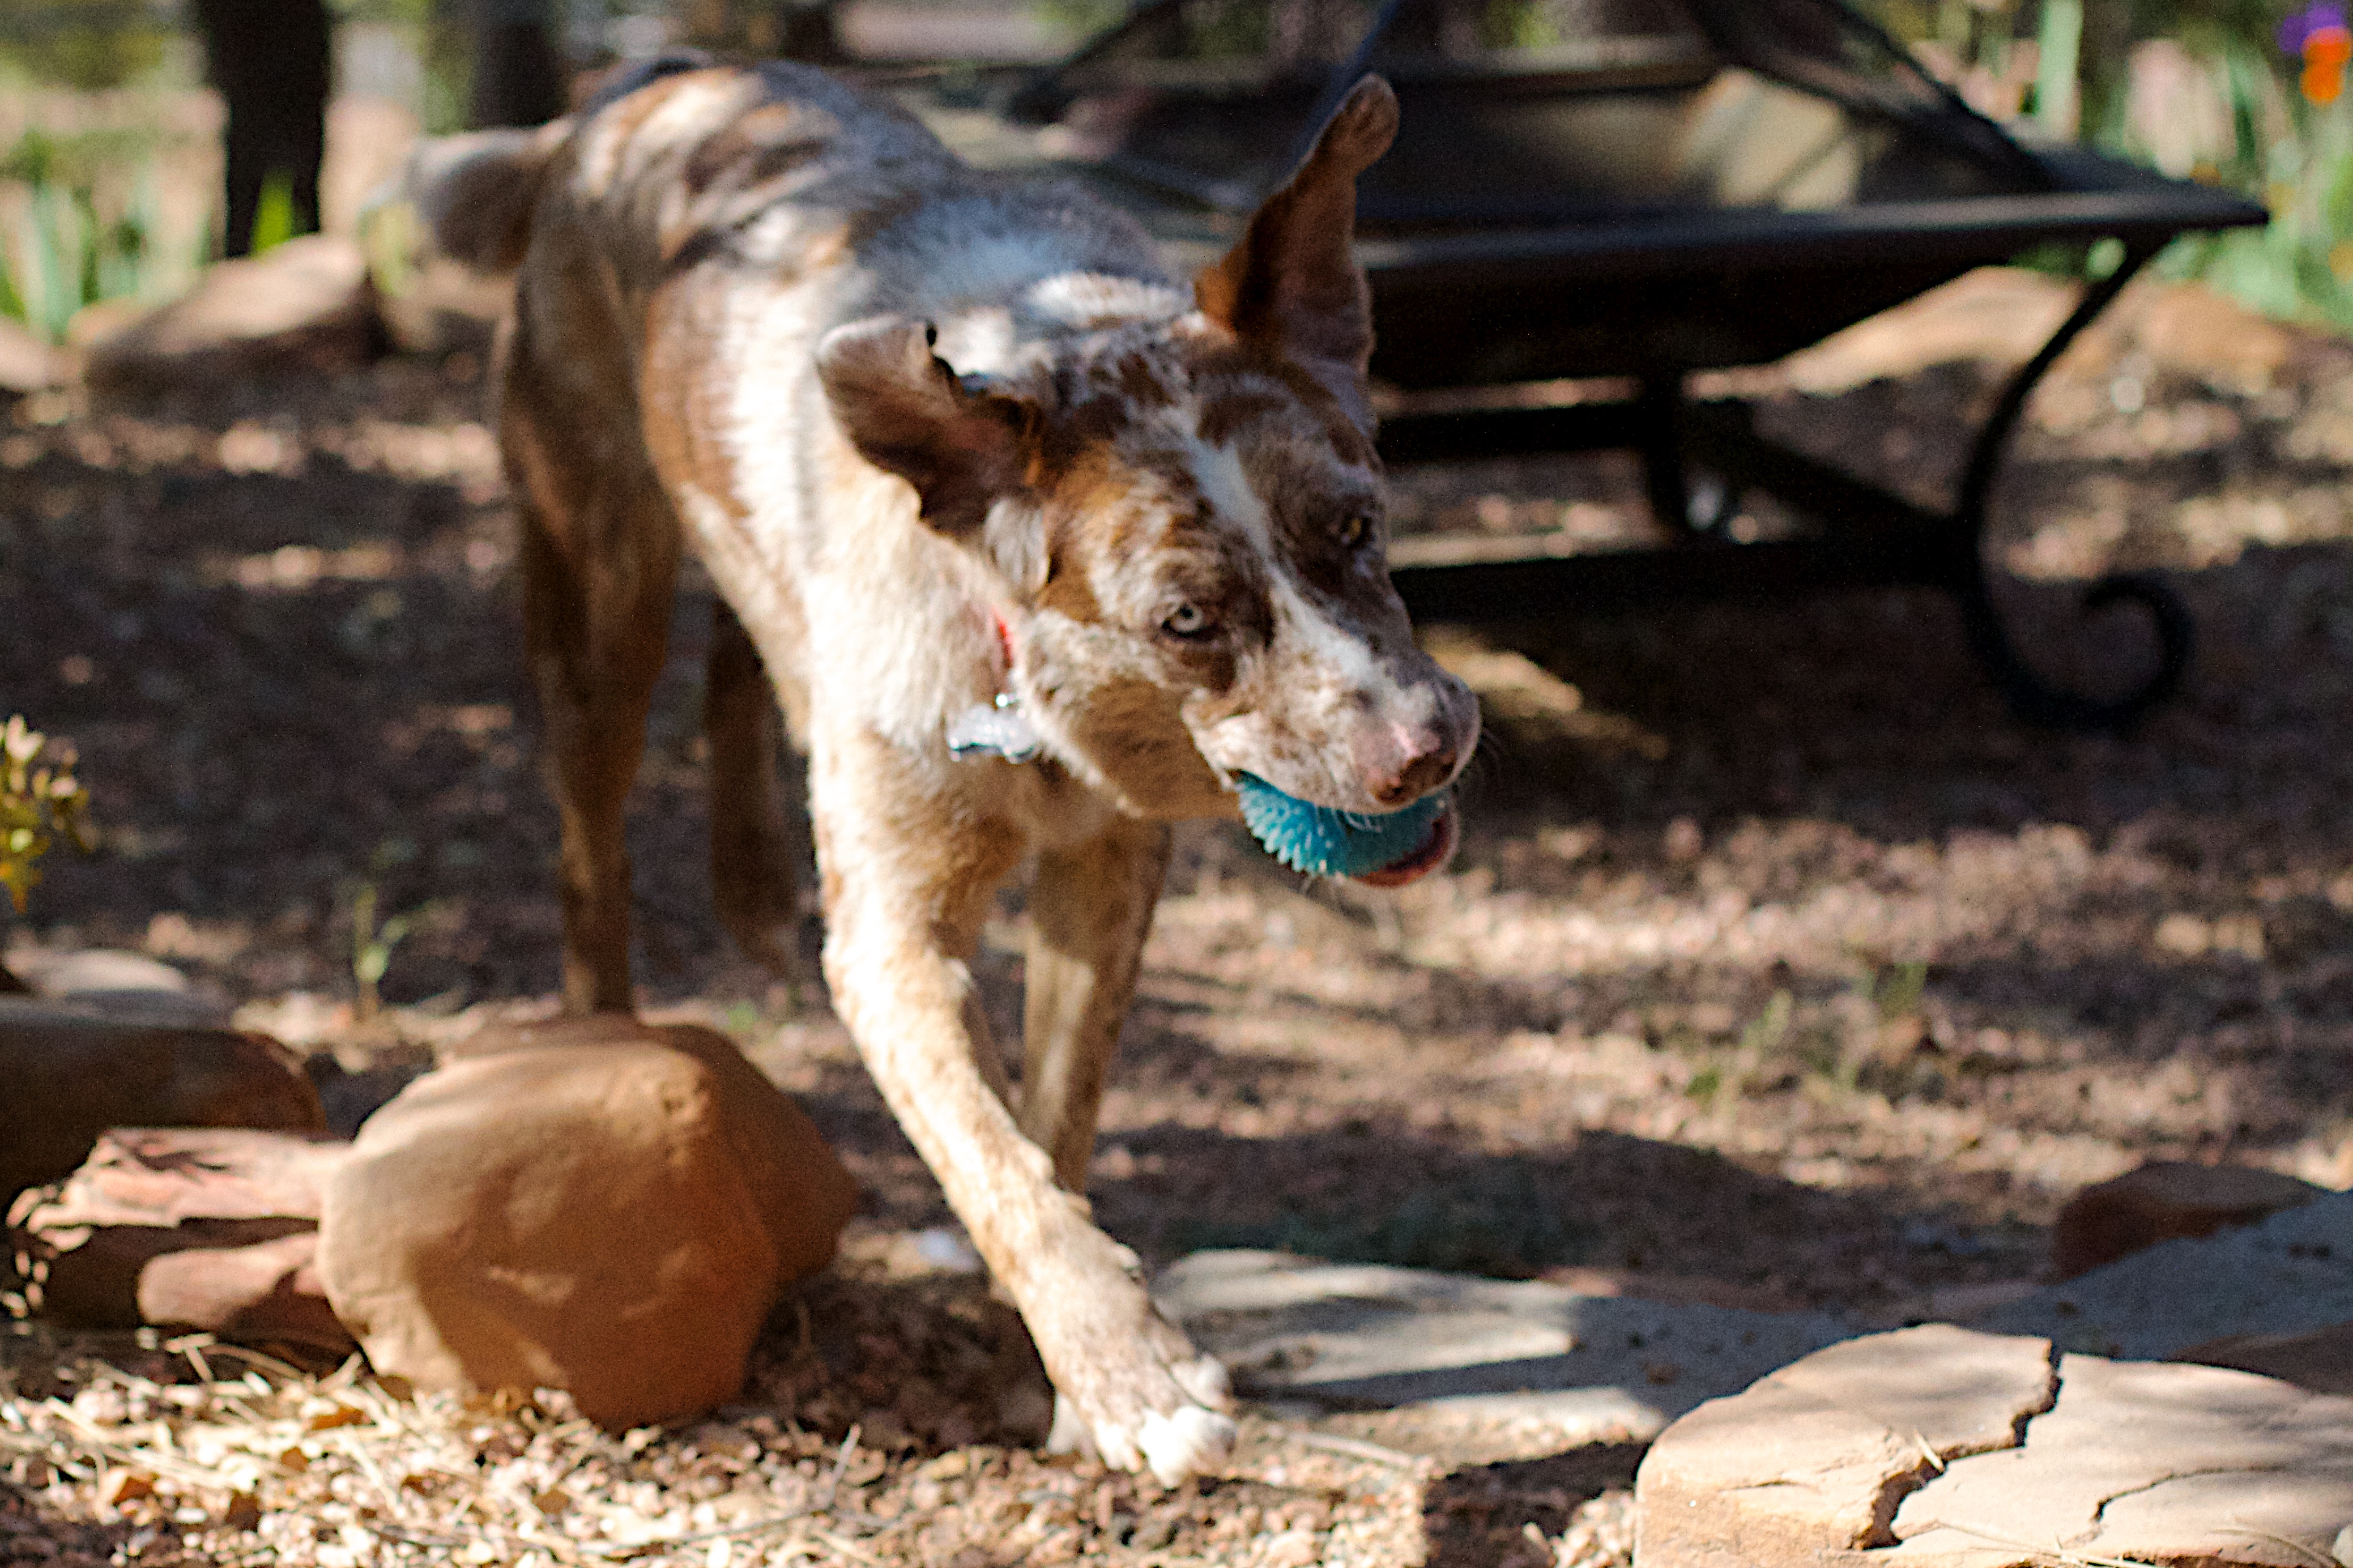
dog, mammal, vertebrate, felix, street dog, dog like mammal